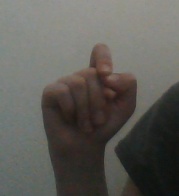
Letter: fa